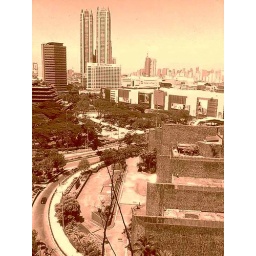
A view from 30th floor of a building in Ortigas.